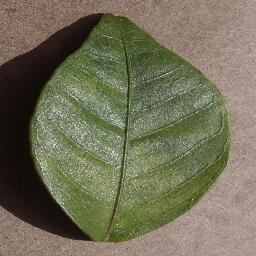
Label: Orange___Haunglongbing_(Citrus_greening)